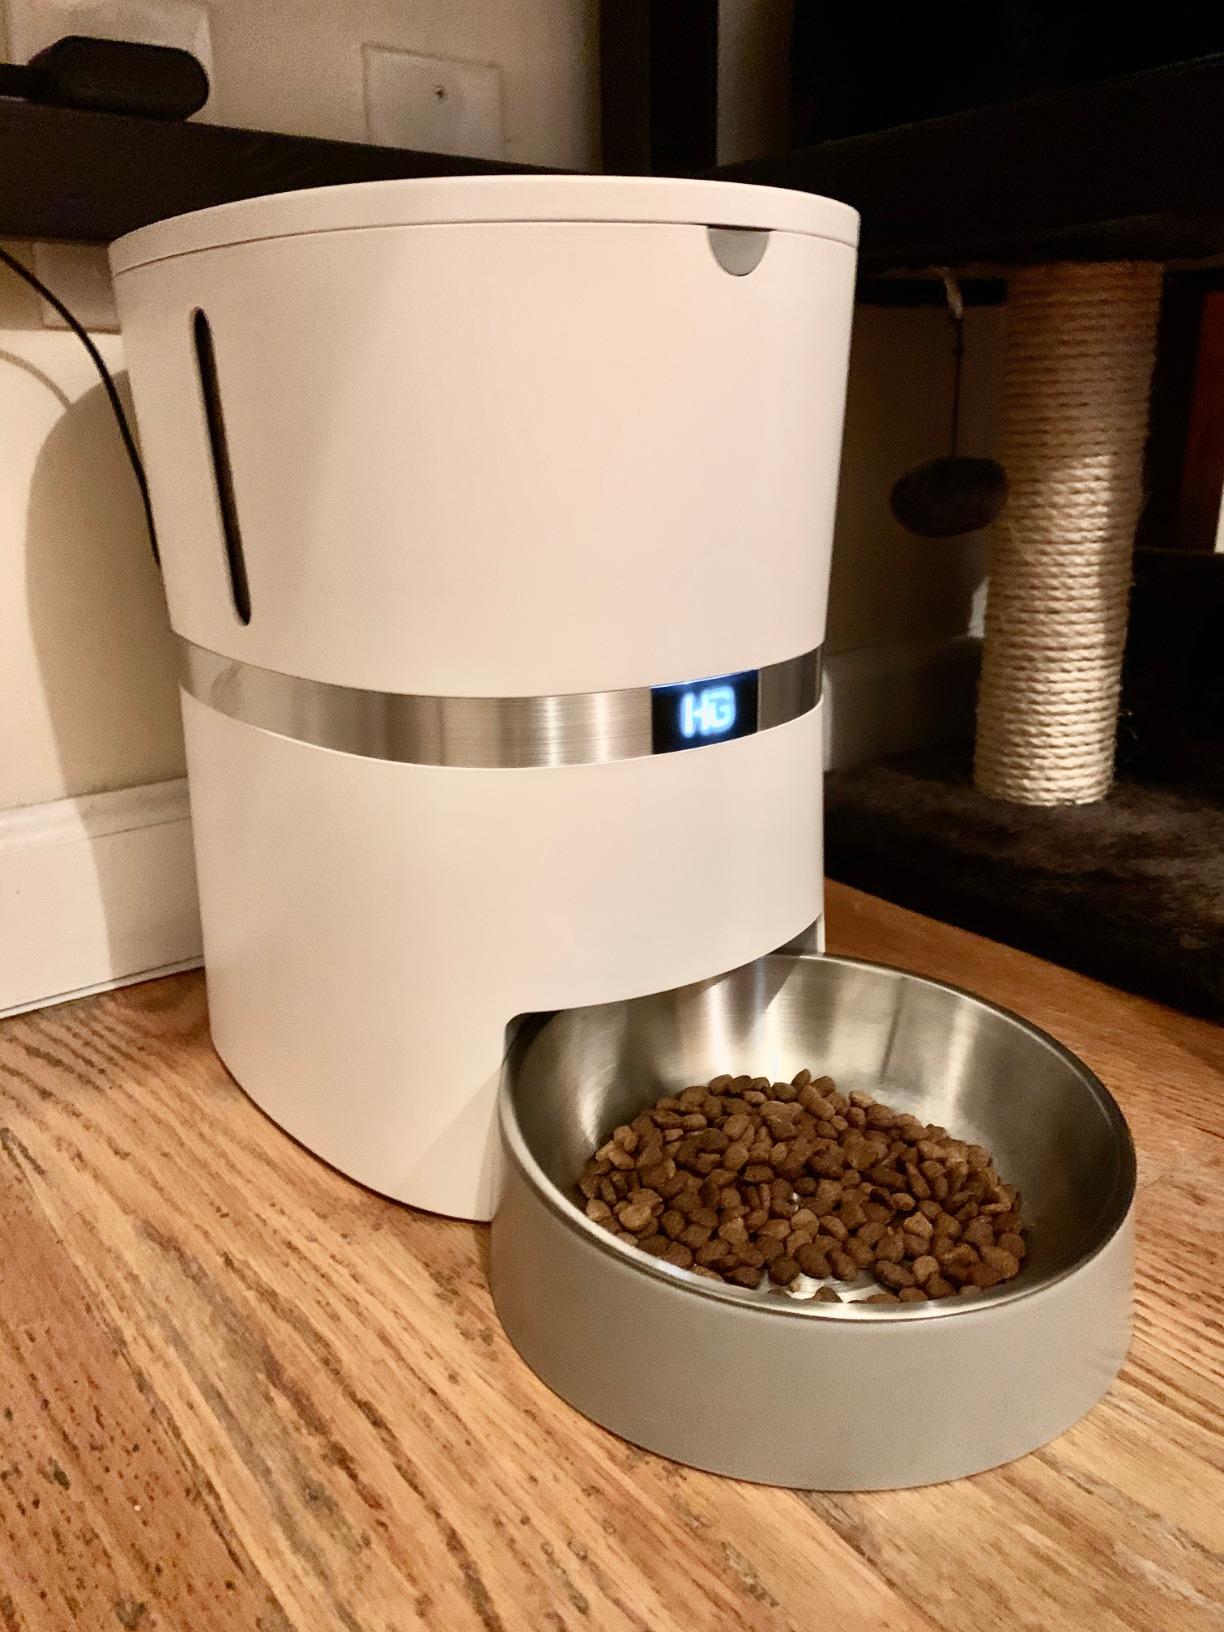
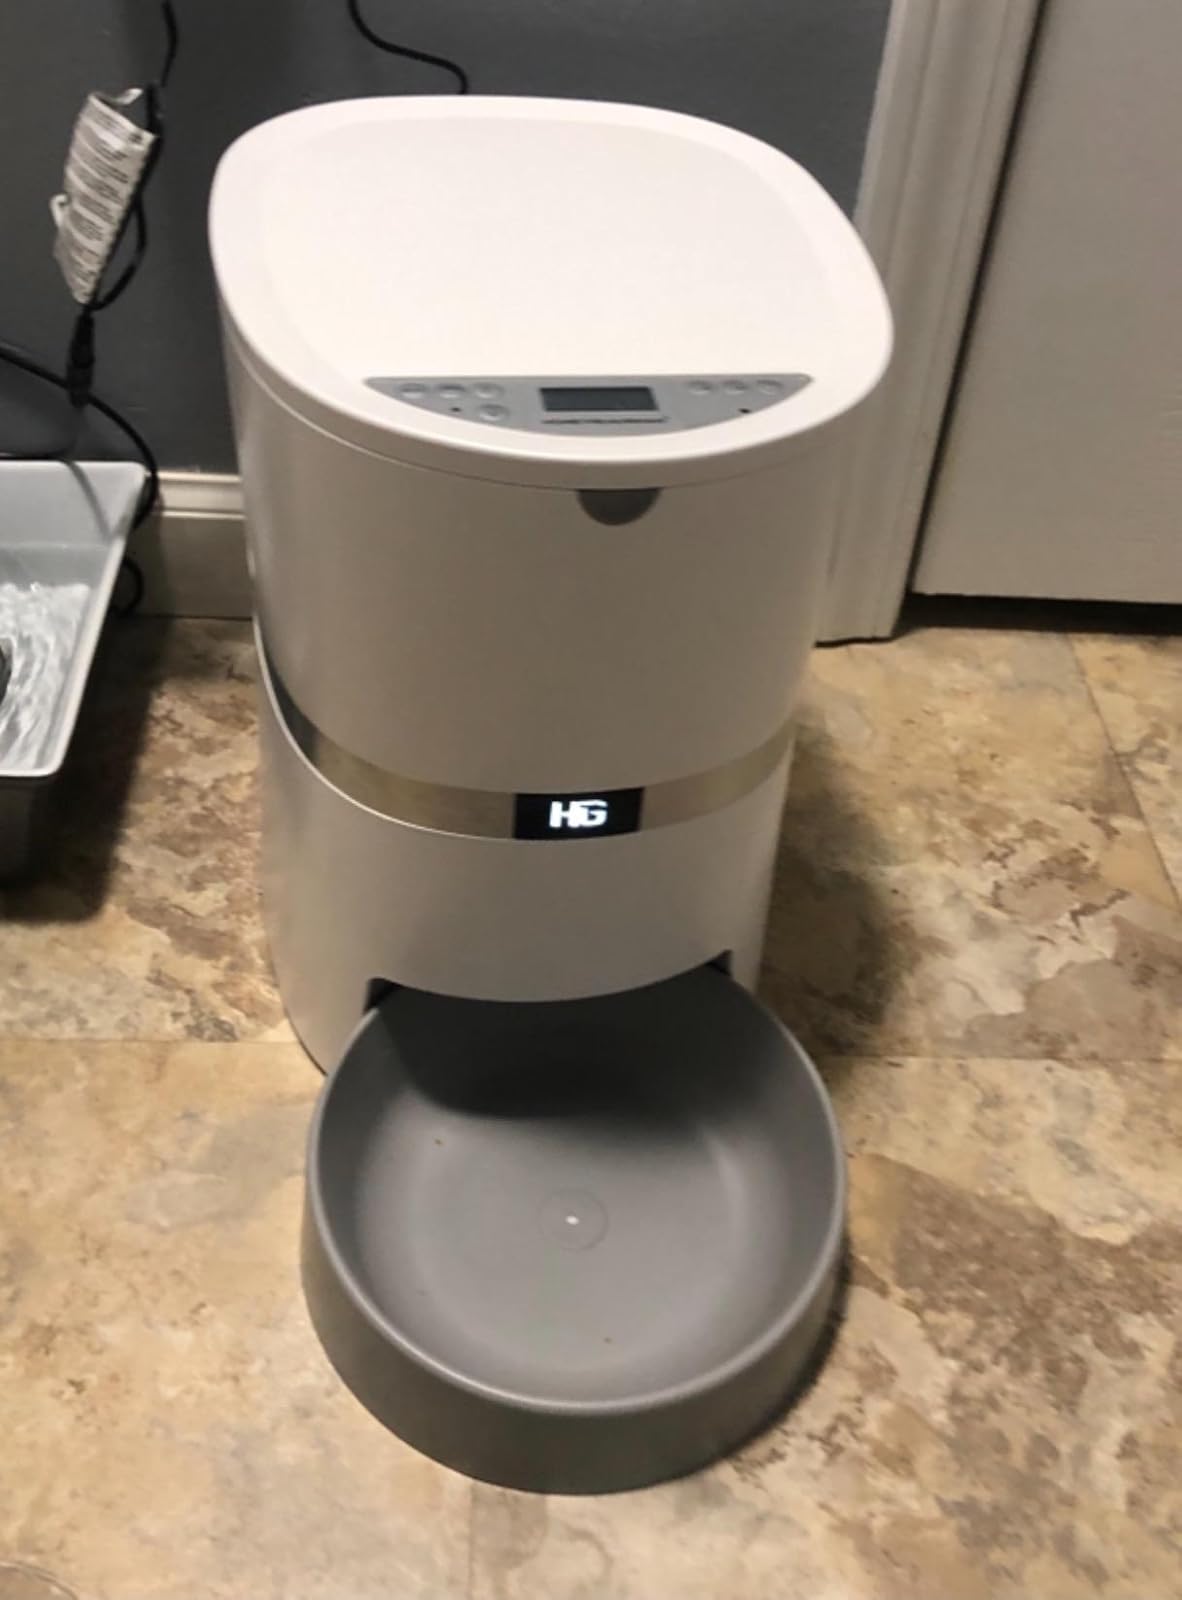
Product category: items_feeder
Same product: yes